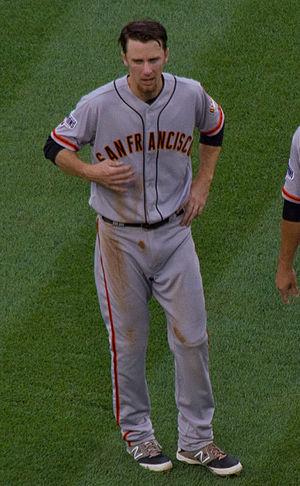
Matthew Michael Duffy est le joueur de troisième but des Rays de Tampa Bay de la Ligue majeure de baseball.